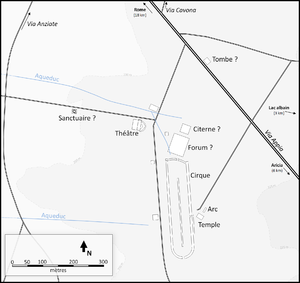
Plan de Bovillae, à partir des résultats des fouilles de 1823-1825
Bovillae est une cité antique latine puis romaine qui se trouve au sud de Rome. Aujourd'hui, le site archéologique est sur le territoire de la commune de Marino, dans la province de Rome, dans la région des Castelli Romani.